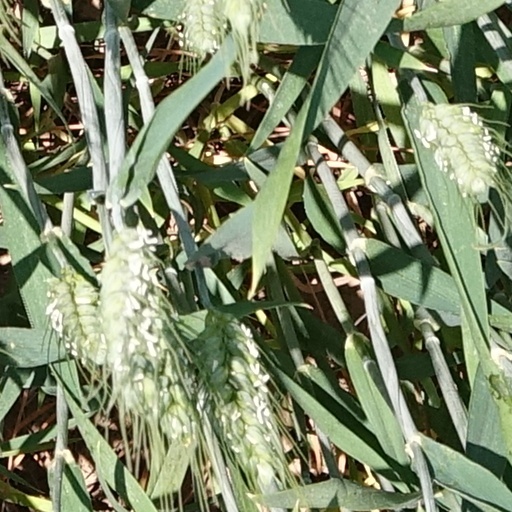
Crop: wheat